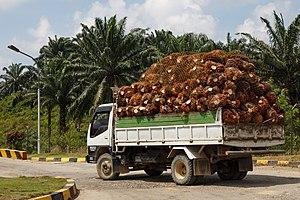
Le Sabah est l'un des deux États de Malaisie orientale. Il est le deuxième État malaisien par sa superficie, après son voisin l'État du Sarawak. Il est situé au nord-est de l'île de Bornéo. La ville principale et capitale de l'État est Kota Kinabalu. En 2015, sa population en forte progression s'élève à 3,54 millions qui peuplent principalement les régions côtières car l'intérieur du territoire est en grande partie couvert par une épaisse jungle. Celle-ci un temps menacée par une exploitation forestière abusive et la multiplication des plantations destinées à produire l'huile de palme, abrite une faune remarquable. Malgré l'abondance de ses ressources naturelles, le Sabah a longtemps accusé un retard de développement important par rapport à la péninsule malaisienne. Grâce à des investissements importants, il est en cours de rattrapage. Le Sabah est connu sous l'appellation de « Terre sous le vent ».